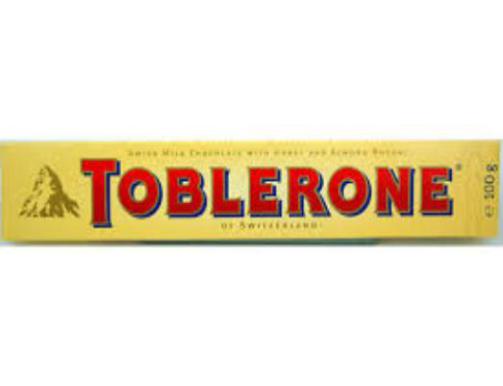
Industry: Food